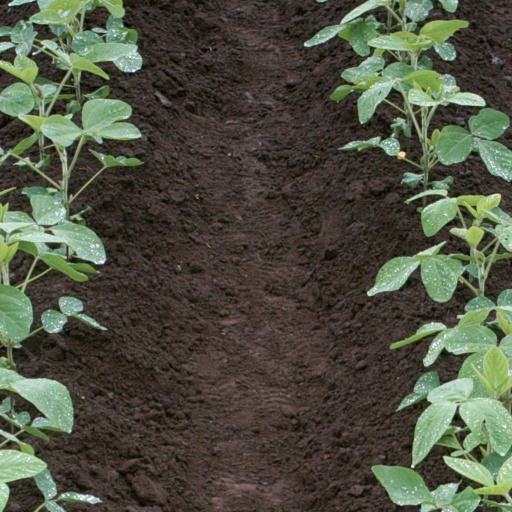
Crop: soybean